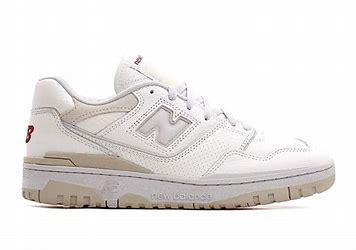
Brand: New
Model: Balance kg New Balance 550